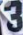
Number: 3